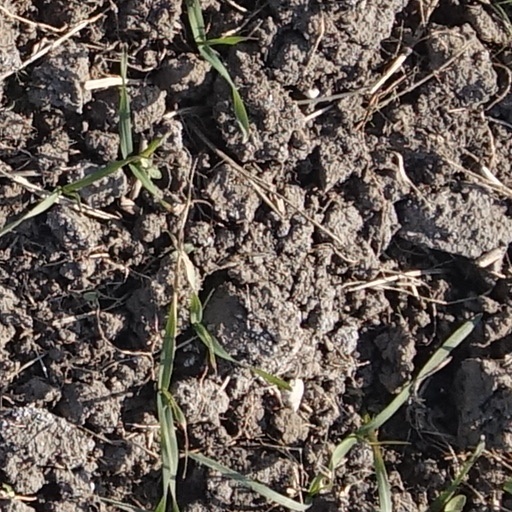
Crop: wheat